Maplebrook School

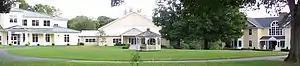
Maplebrook main campus

Maplebrook is situated in the foothills of the Berkshire Mountains approximately north of New York City. The school consists of twenty-nine buildings in addition to tennis courts, a swimming pool and athletic fields spread throughout the campus.